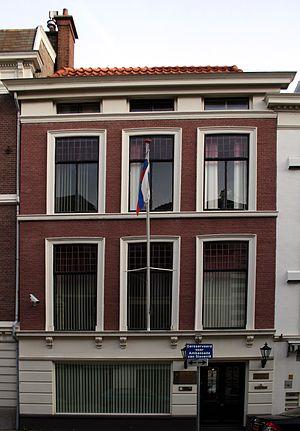
Cette page contient une liste des représentations diplomatiques aux Pays-Bas. Il y a actuellement 111 ambassades à La Haye; de nombreux pays ont des consulats dans d'autres villes néerlandaises, notamment Amsterdam et Rotterdam. Les consulats honoraires ne figurent pas sur la liste.